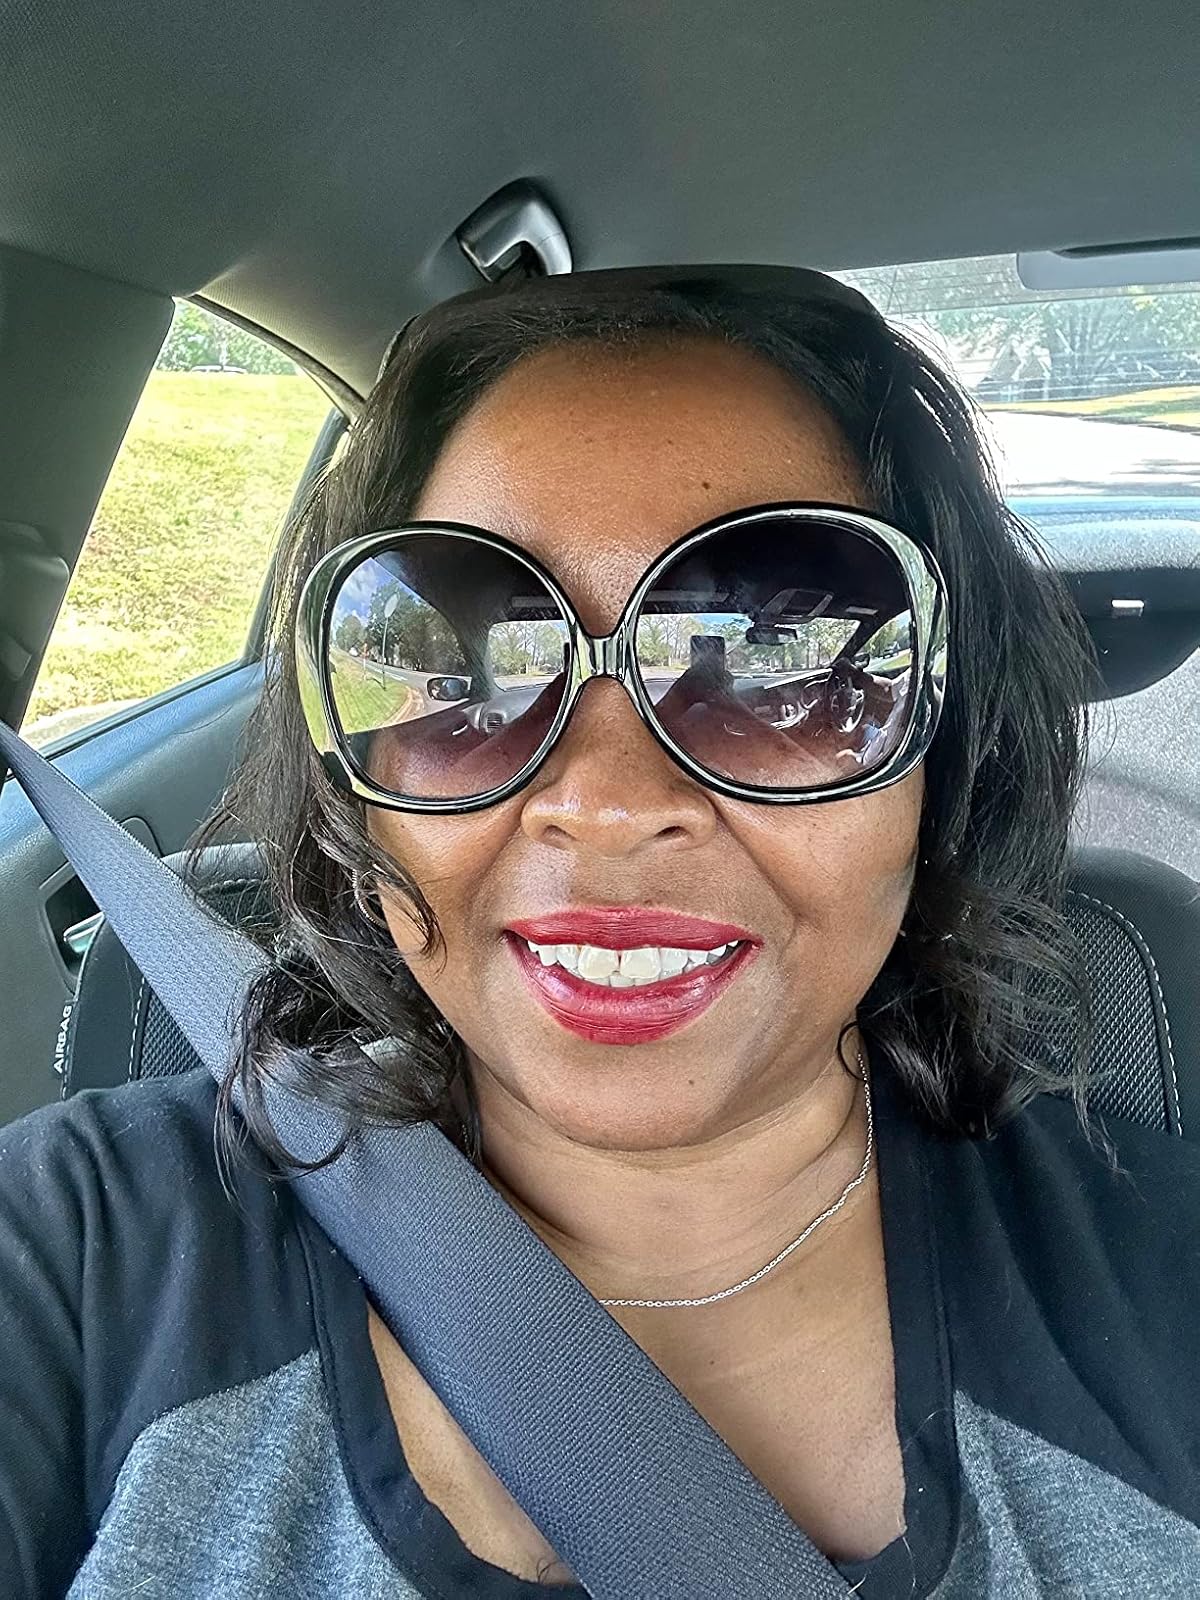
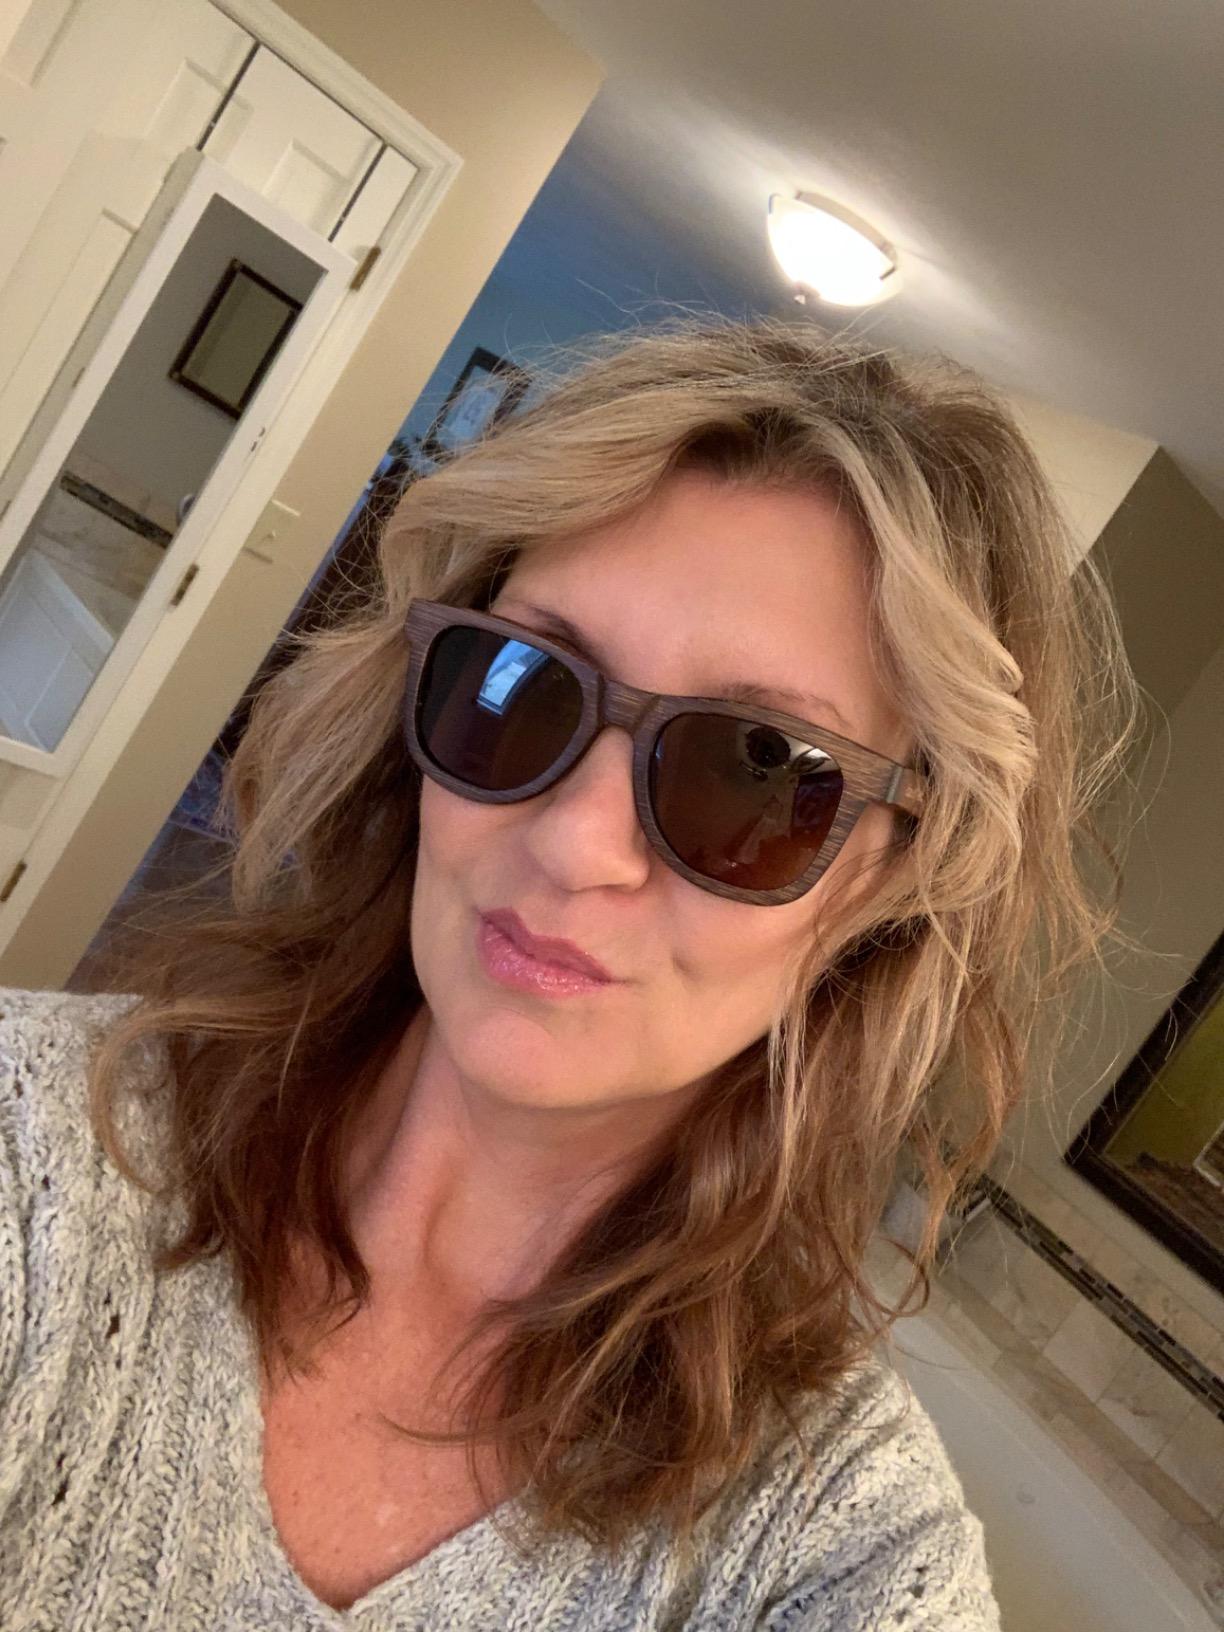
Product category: accessories_sunglasses
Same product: no